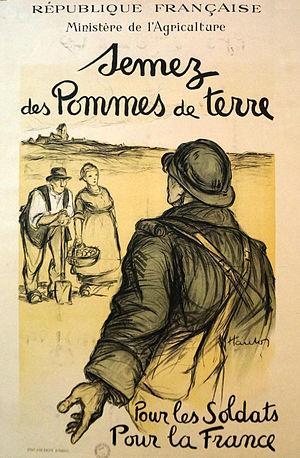
Lors de l'exposition Vitry ville hôpital 1914 2014. Avec l'aimable autorisation de M. le Maire pour la reproduction des affiches de la bibliothèque municipale.
L'arrière en France pendant la Première Guerre mondiale comprend la population civile des régions non envahies et aussi les militaires éloignés du front.